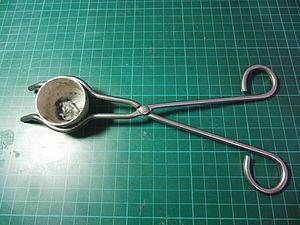
Une pince à creuset est un outil permettant de saisir un creuset, des flacons ou des béchers chauds. À cet effet, une pince à creuset est fabriquée dans un métal ou un alliage résistant aux hautes températures.